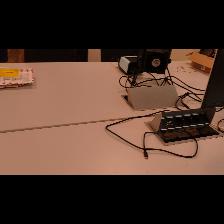
Label: NonHuman